Away in a Manger

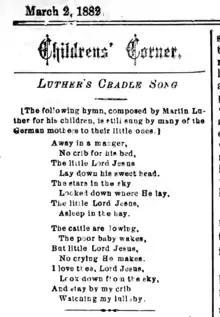
"The Christian Cynosure" (2 March 1882)

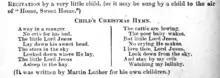
"Little Pilgrim Songs" (1883)

The origin of the words is obscure. An early appearance was on 2 March 1882, in the " Corner" section of the anti-Masonic journal "The Christian Cynosure". Under the heading "Luther's Cradle Song", an anonymous author contributed the first two verses, writing: